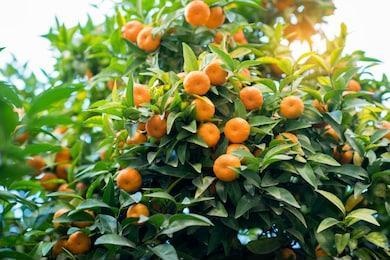
Label: mandarine